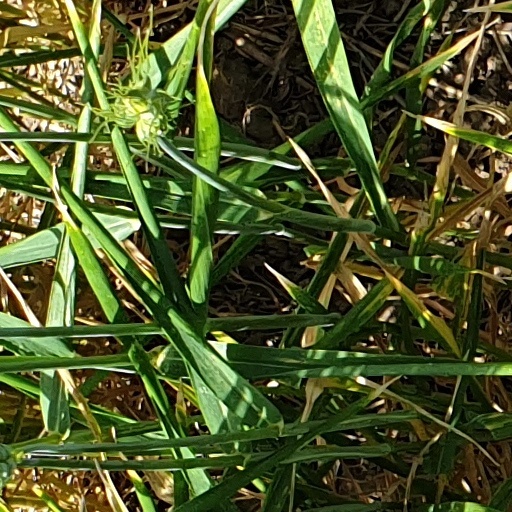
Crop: wheat